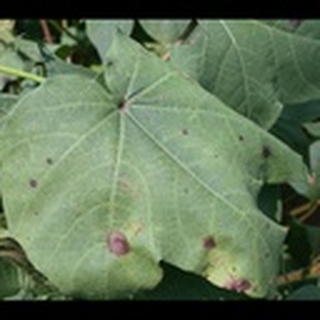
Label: cotton_target_spot